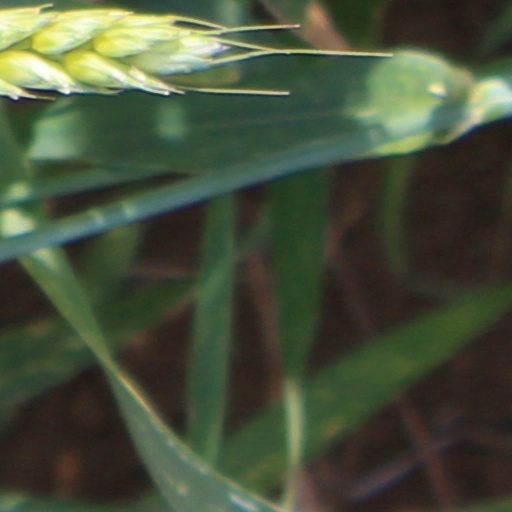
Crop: wheat